Poe Dameron

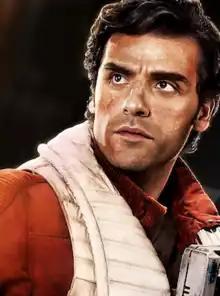
Oscar Isaac as Poe Dameron

Poe Dameron is a fictional character in the "Star Wars" franchise. He was introduced in the 2015 film "", and is portrayed by Oscar Isaac. Poe is an pilot for the Resistance who inadvertently brings the renegade stormtrooper Finn and the Jakku scavenger Rey into battle against the First Order. The character is featured in "The Force Awakens" media and merchandising as well as . He returns in the film's sequels "" (2017) and "" (2019), the animated series "Star Wars Resistance" (2018–2020) and the television specials "The Lego Star Wars Holiday Special" (2020), "" (2021) and "" (2022). Isaac's performance and the character have received positive reviews, with Poe's characterization being compared to that of Han Solo in the original "Star Wars" film trilogy.